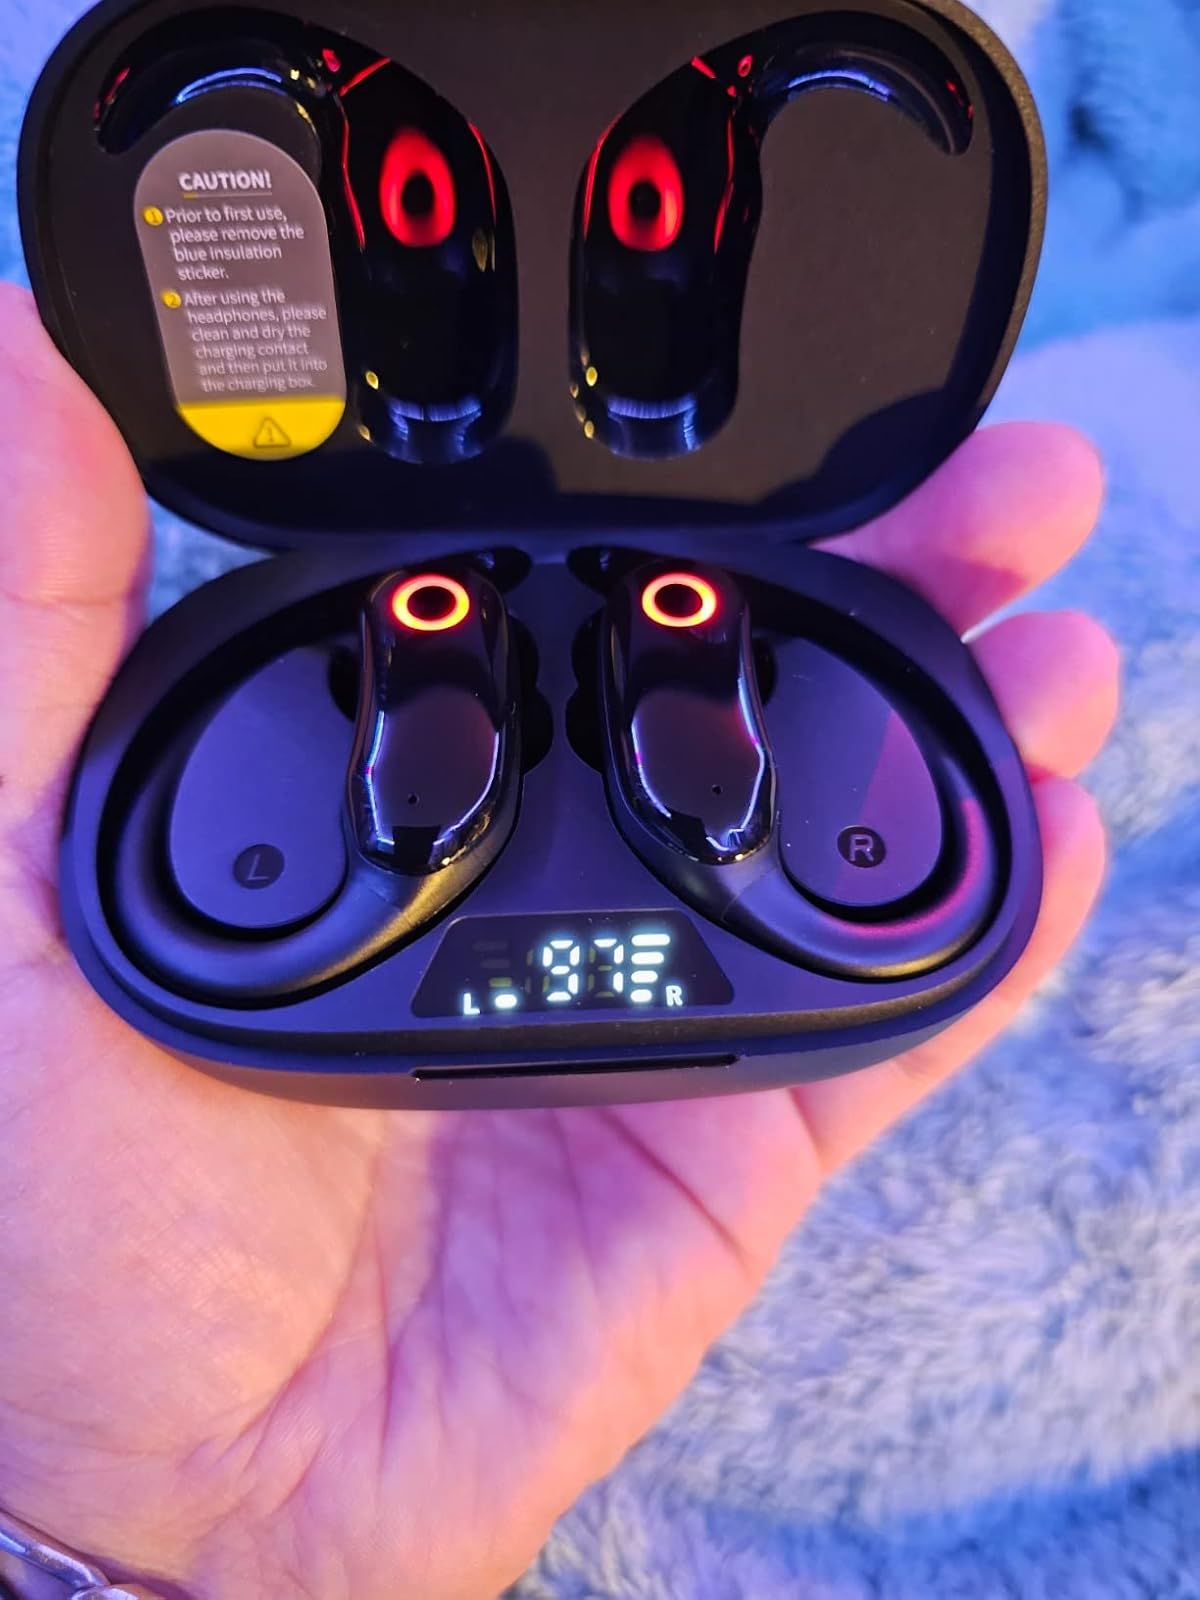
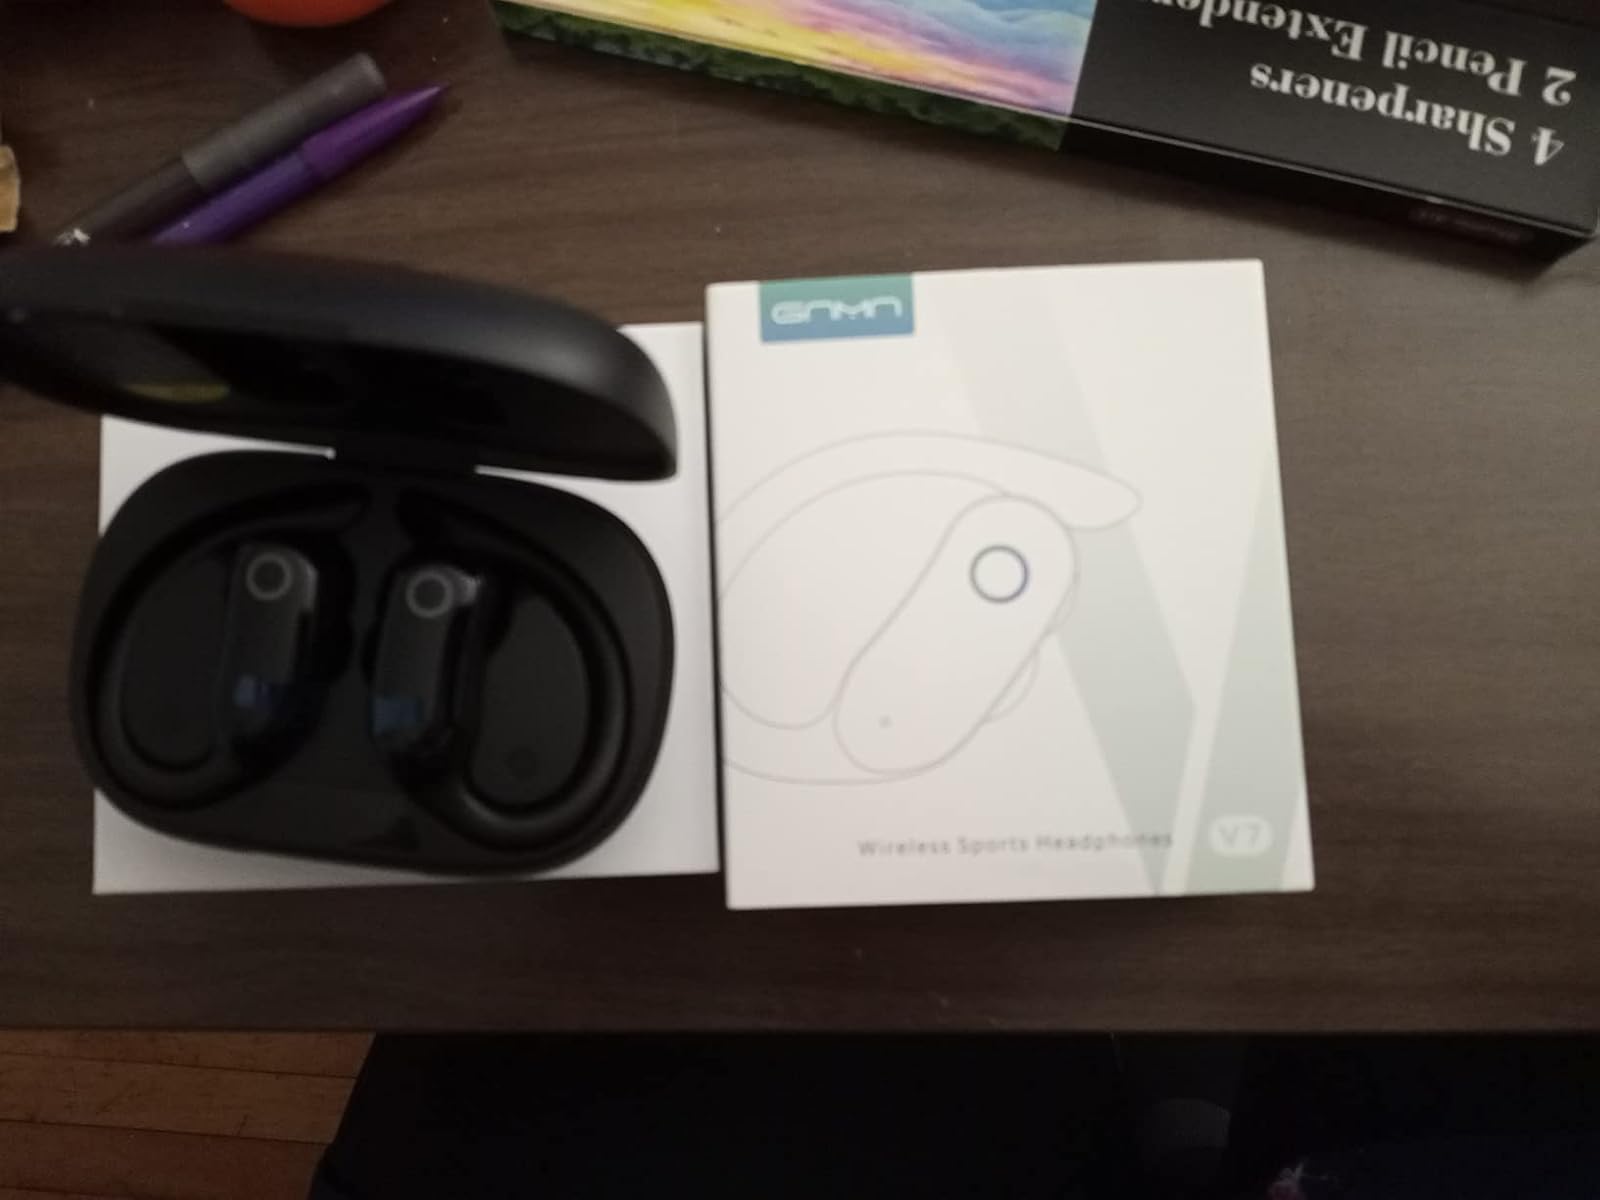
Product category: earbuds
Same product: yes